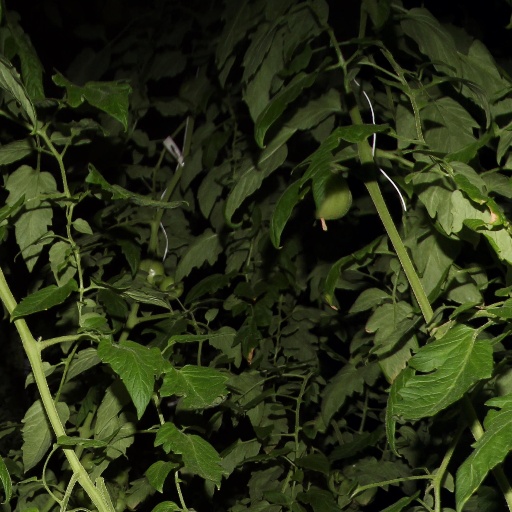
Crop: tomato